Rogier Jansen

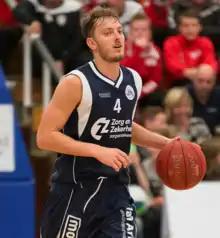
Jansen playing for ZZ Leiden in 2016.

Rogier Jansen (born 29 August 1984) is a Dutch retired basketball player and current coach. Jansen has represented the Dutch national basketball team multiple times.